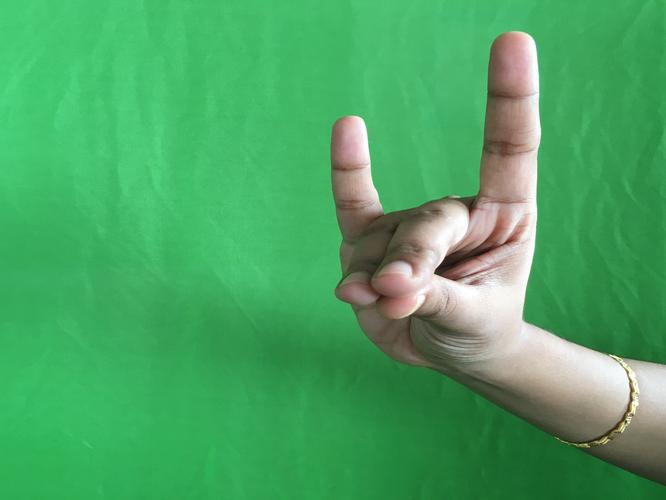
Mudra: Simhamukham
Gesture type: single_hand